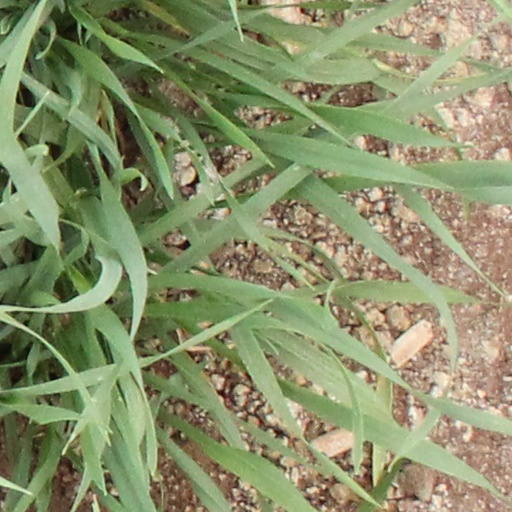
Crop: wheat